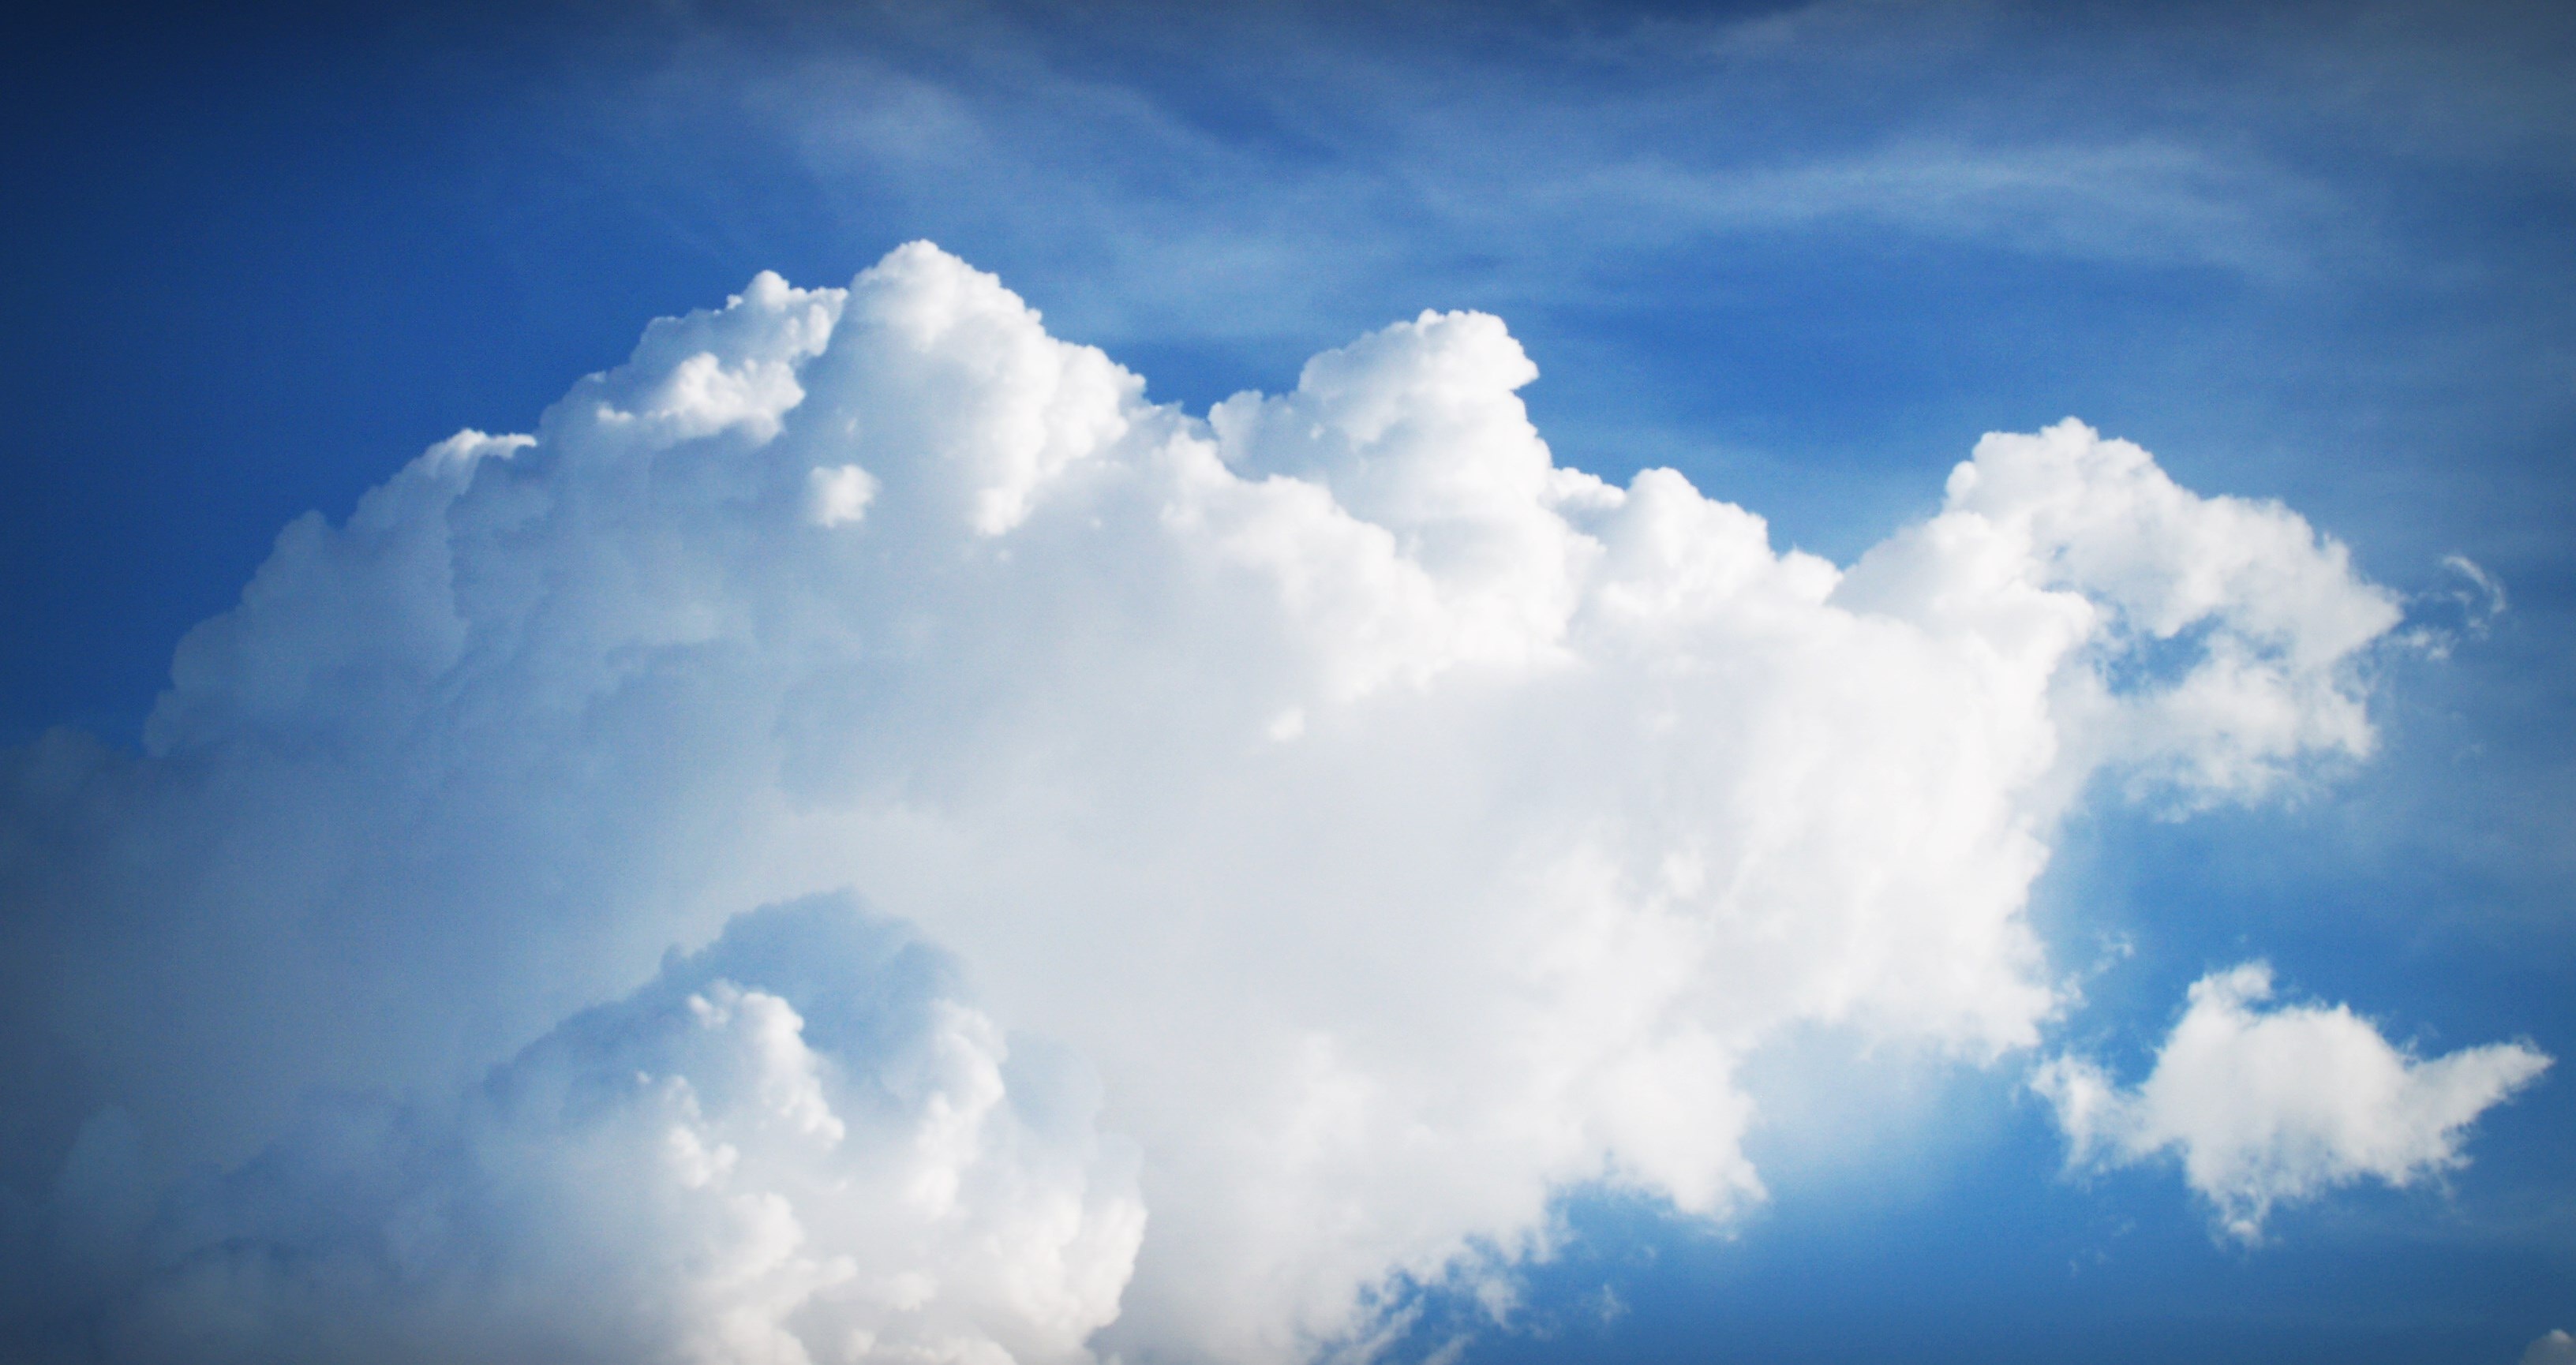
nature, outdoor, light, cloud, sky, white, sunlight, air, atmosphere, summer, daytime, high, heaven, color, weather, peace, cumulus, religion, blue, background, daylight, bright, climate, beauty, beautiful, day, oxygen, pure, heavenly, meteorology, meteorological phenomenon, ozone, atmosphere of earth